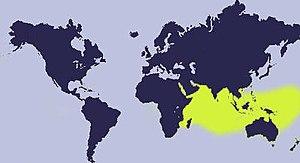
Talparia talpa est une espèce de porcelaines assez communes.